Pescadores campaign (1885)

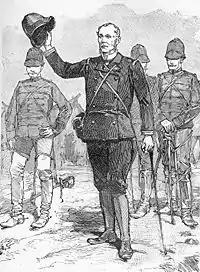
Admiral Courbet acknowledges the acclamation of his troops after the capture of Makung

One quiet afternoon during the spring of 1885 the people of Formosa were startled on hearing what seemed to them the sound of distant thunder. It was not thunder, but the ponderous ironclads of "France" engaged in demolishing the fortifications over against Fisher Island and Makung. Those fortifications were mounted with good-sized guns of foreign make, and occupied by several thousands of soldiers who had been hastily called from various centres on the mainland. It all availed nothing. Fighting was to be conducted in a very different style from that of other days; and, sure enough, the large floating batteries of the French fleet loomed into sight.